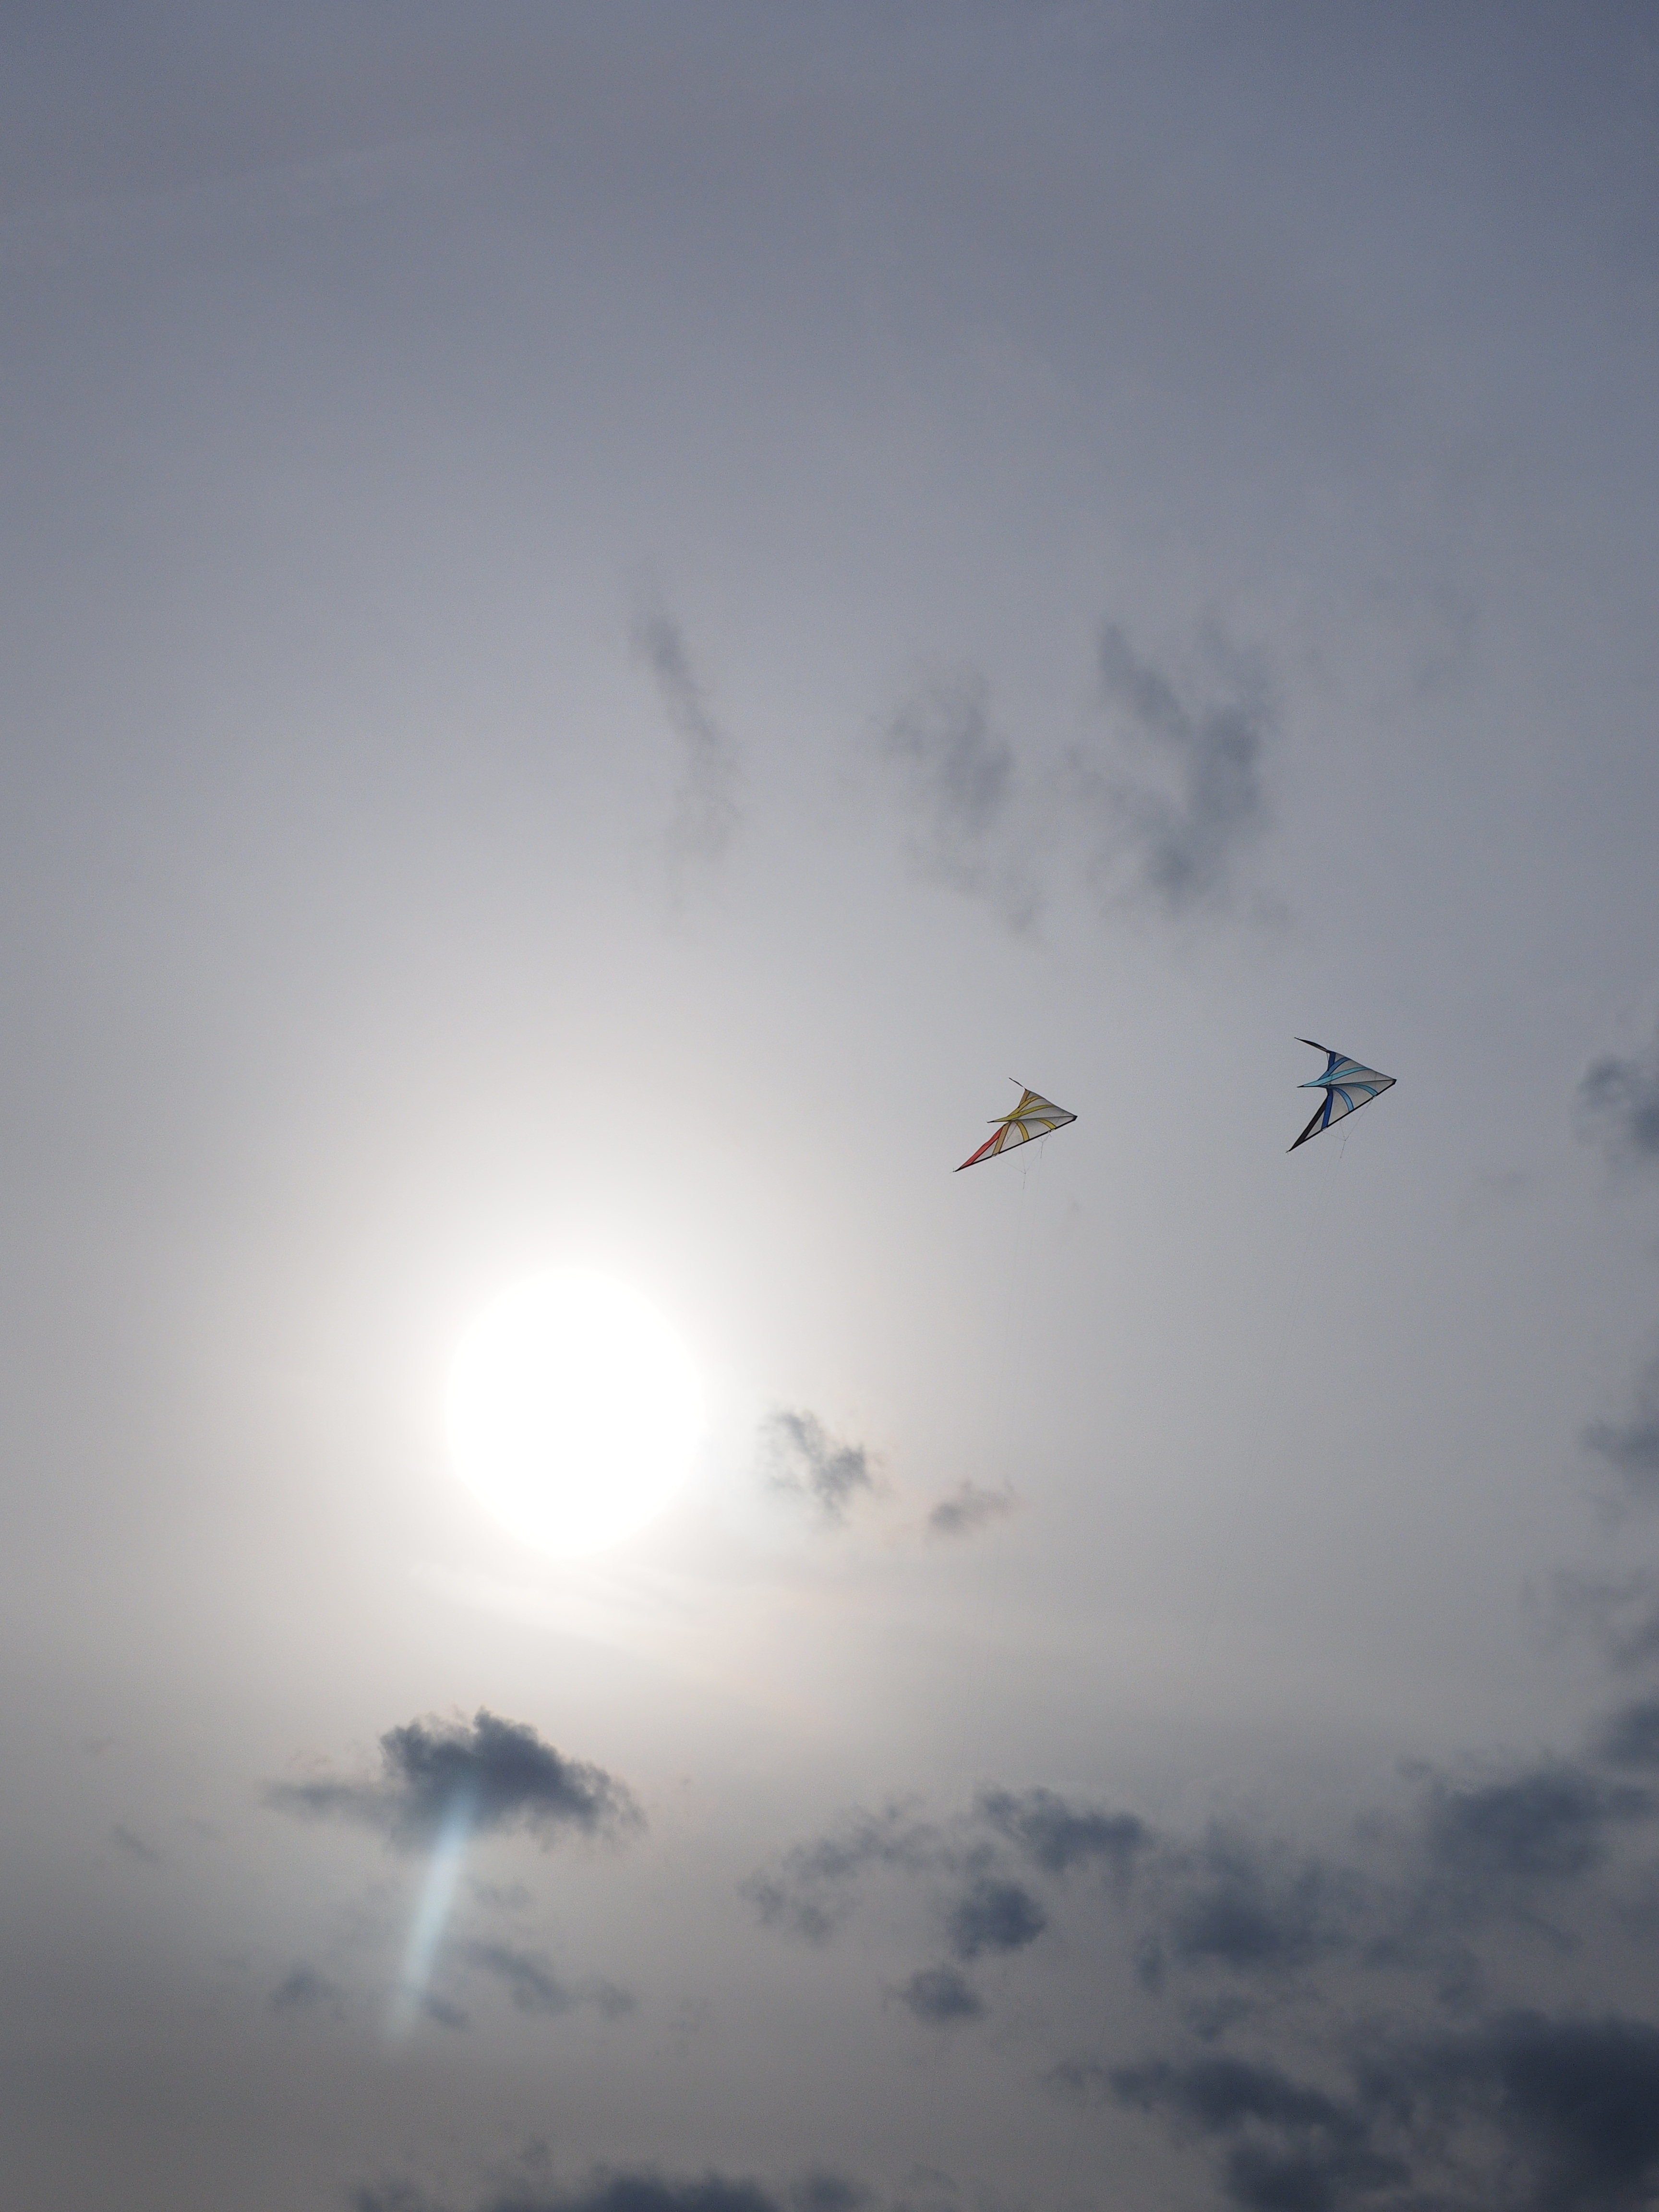
wing, cloud, sky, sun, flight, toy, clouds, kite flying, dragons, dragon fly, allow kite flying, atmospheric phenomenon, atmosphere of earth